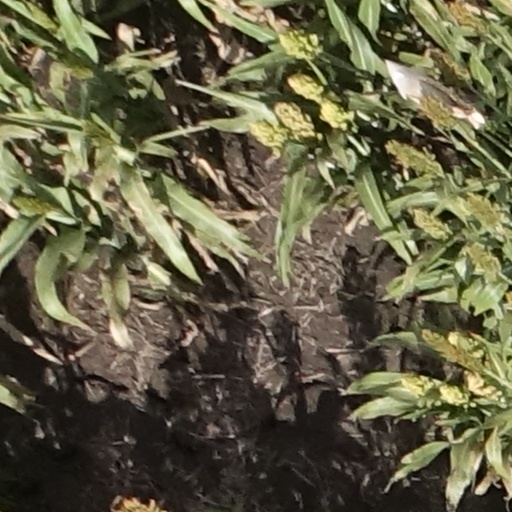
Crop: sorghum